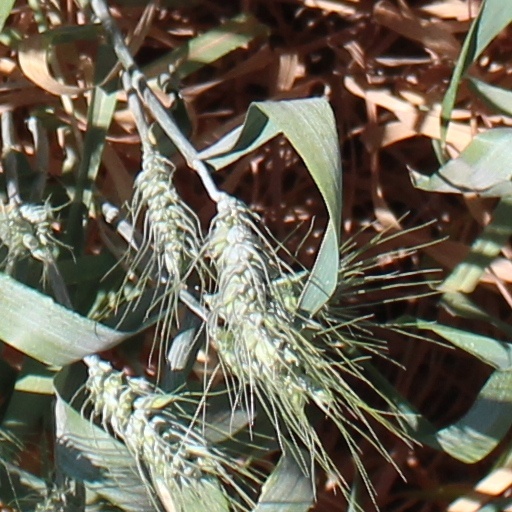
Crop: wheat